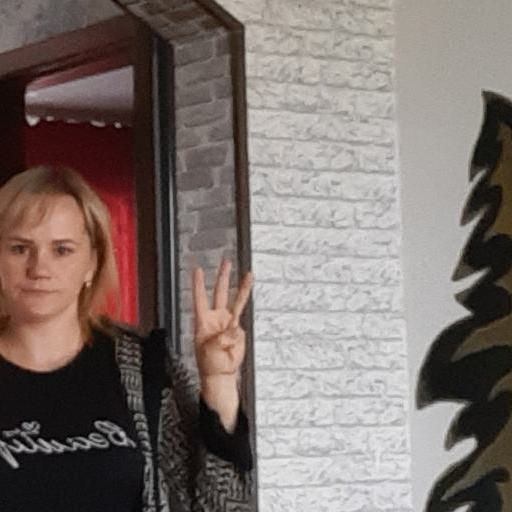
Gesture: three